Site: brandenburg
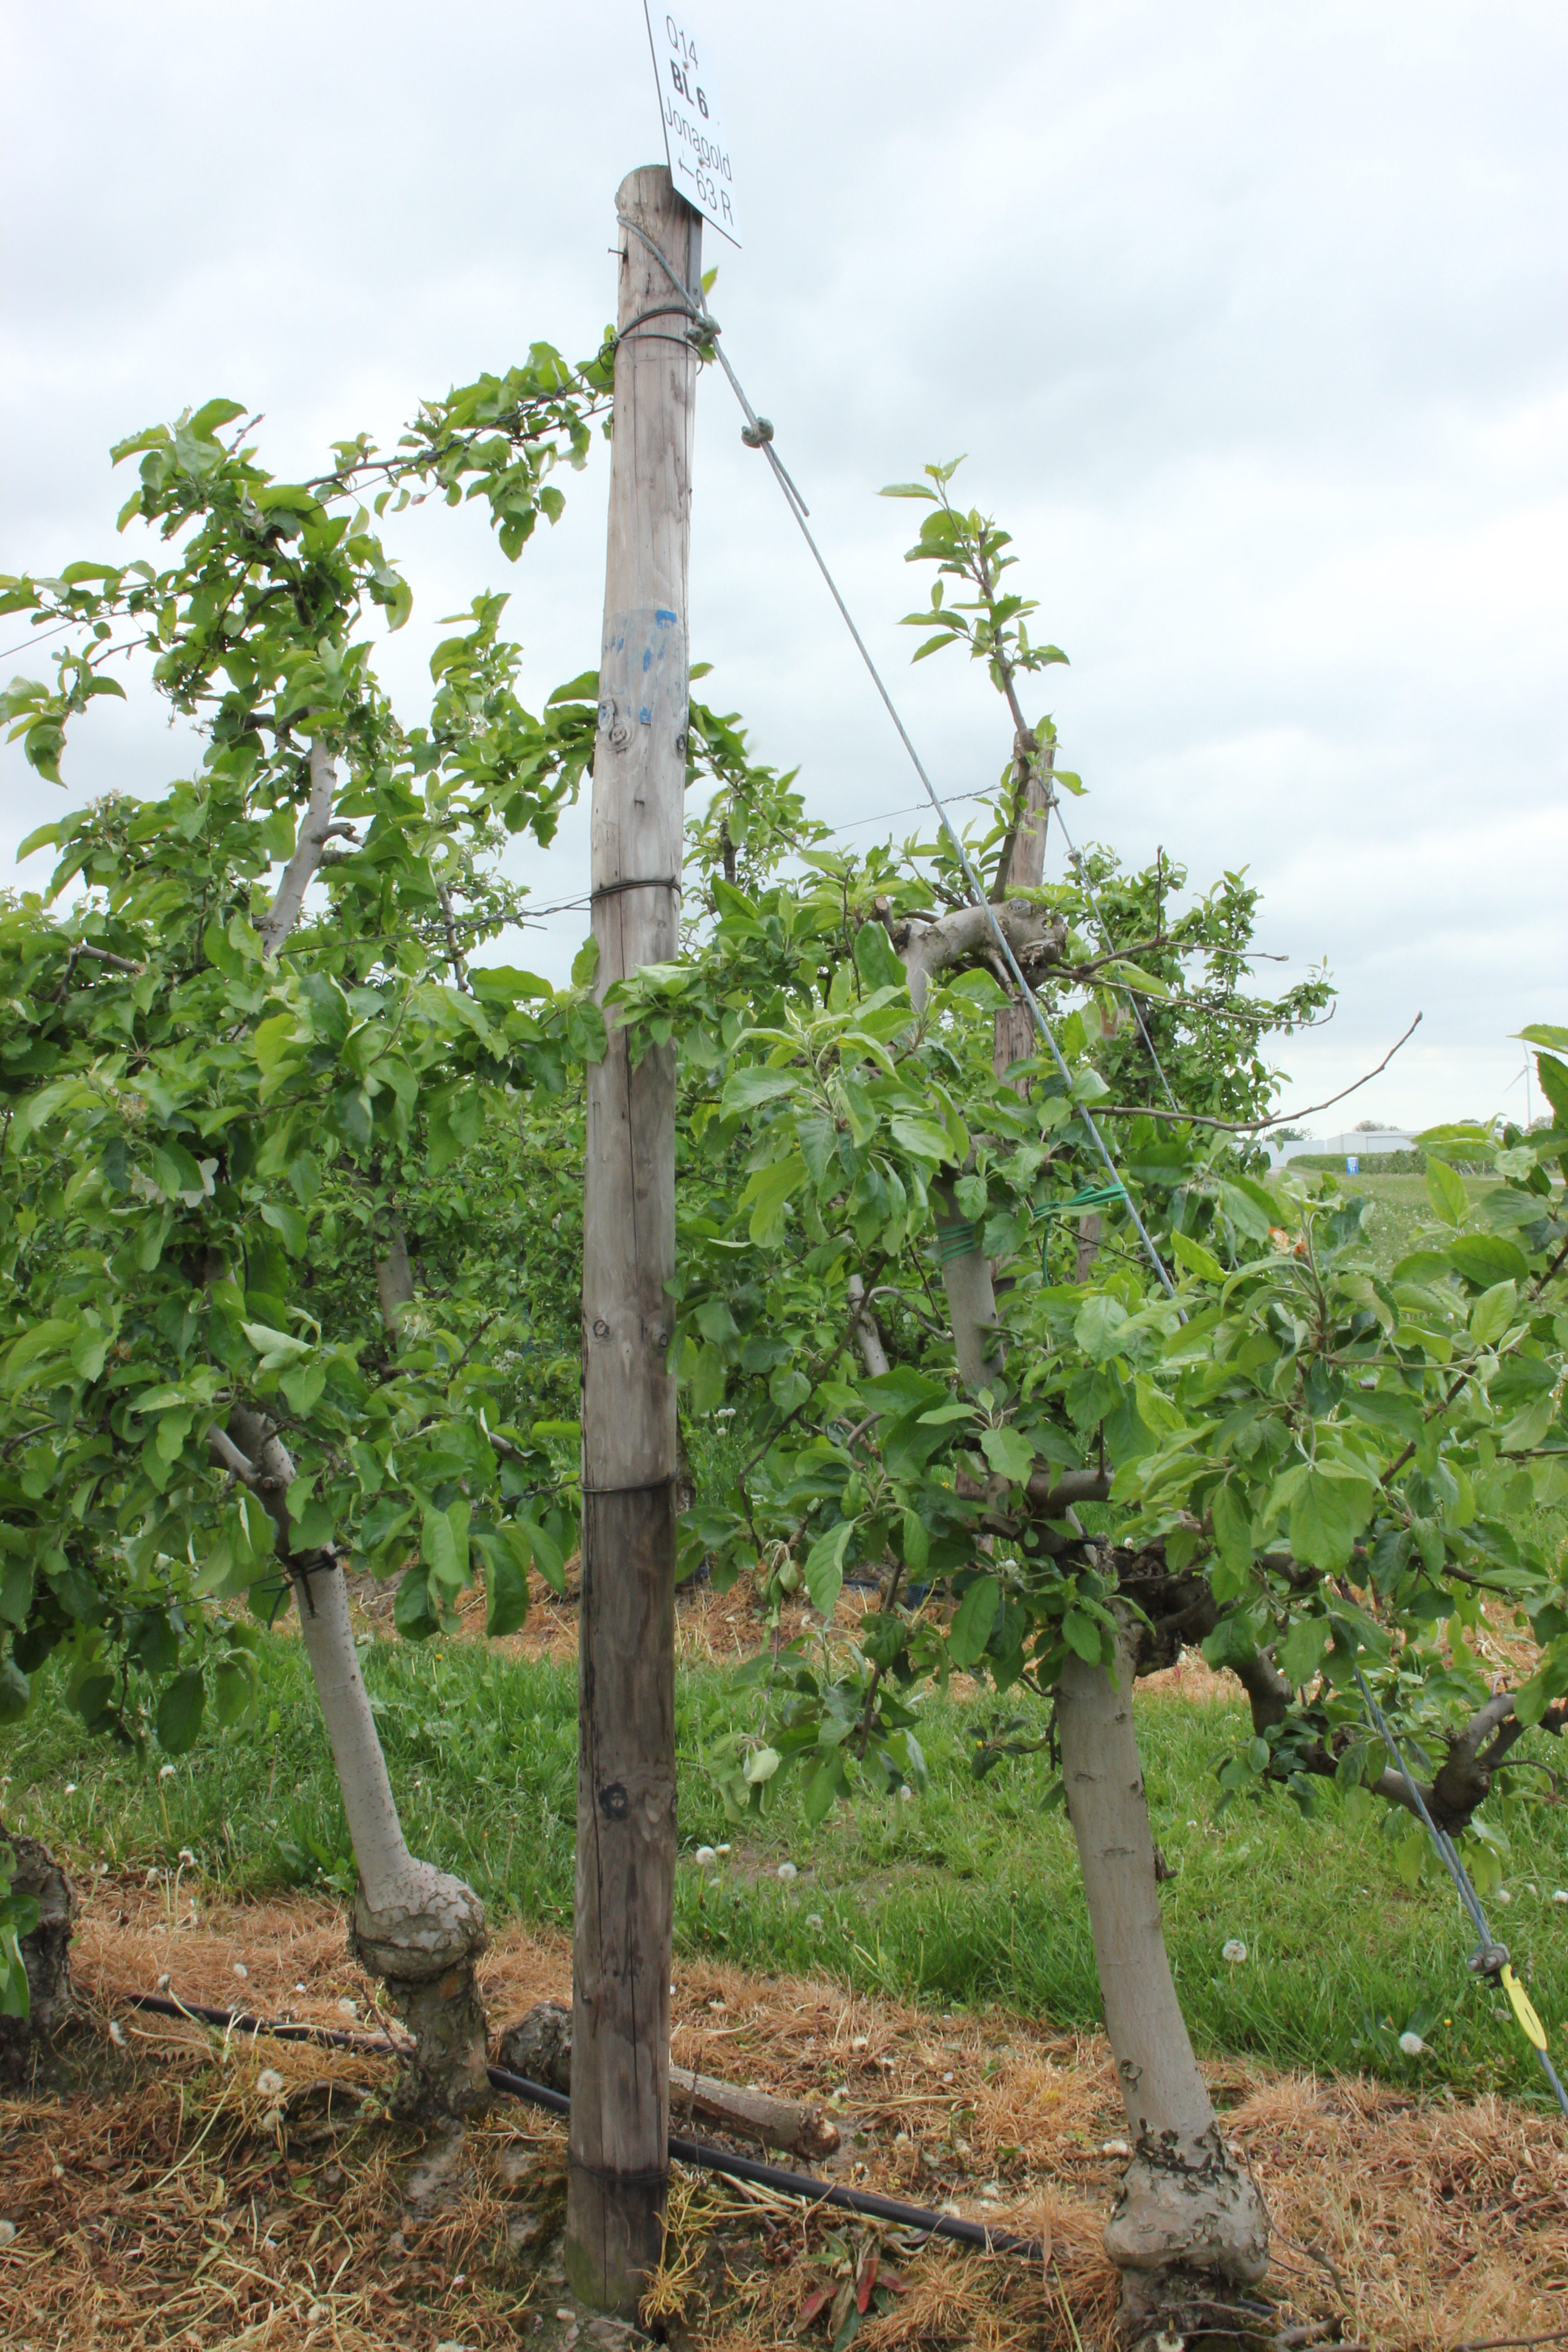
Growth stage (BBCH 67): Flowering